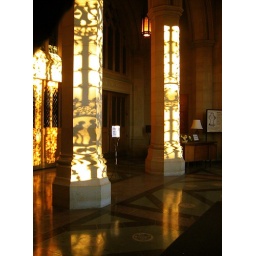
Those columns usually appear bare -- the shadow images are silhouettes cast by the evening sun shining through the doors' ironwork.